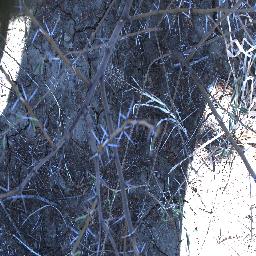
Label: prickly_acacia